Ivor Novello

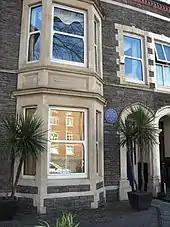
Novello's birthplace, in Cowbridge Road East, Cardiff

Novello was born David Ivor Davies in Cardiff, Wales, to David Davies (c. 1852–1931), a rent collector for the city council, and his wife, Clara Novello Davies, an internationally known singing teacher and choral conductor. As a boy, Novello was a successful singer in the Welsh Eisteddfod. His mother set up as a voice teacher in London, where he met leading performers, including members of George Edwardes's Gaiety Theatre company, classical musicians such as Landon Ronald, and singers such as Adelina Patti. Another of his mother's associates was Clara Butt, who taught him to sing "Abide with Me" when he was a boy of six.